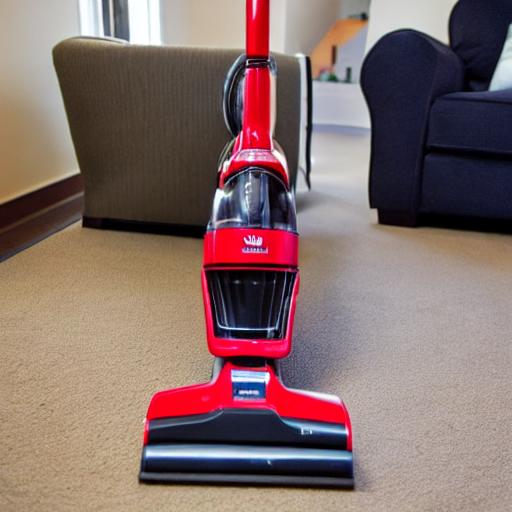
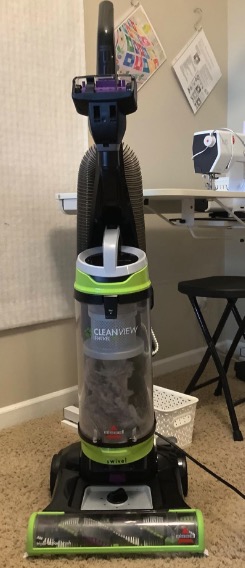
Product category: items_vacuum
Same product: no